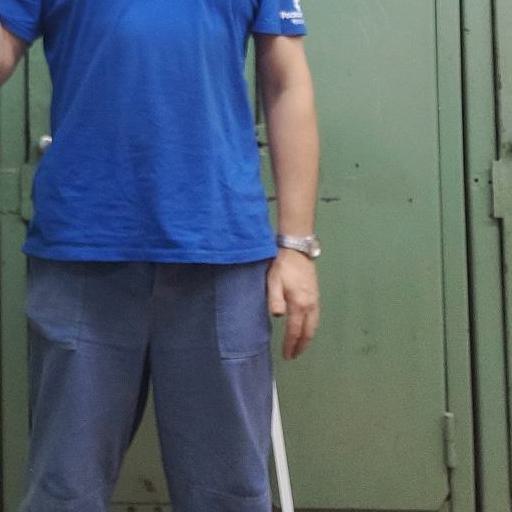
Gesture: no_gesture